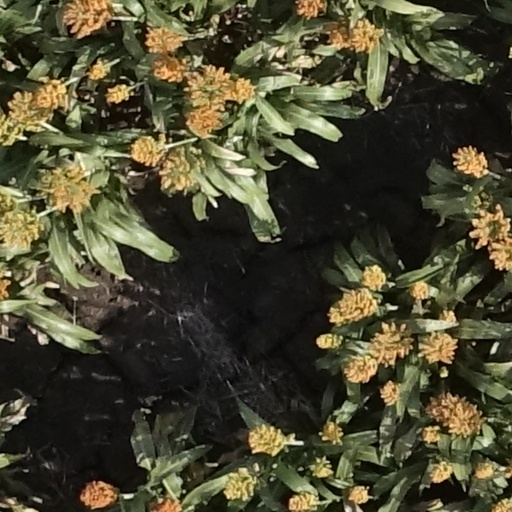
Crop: sorghum